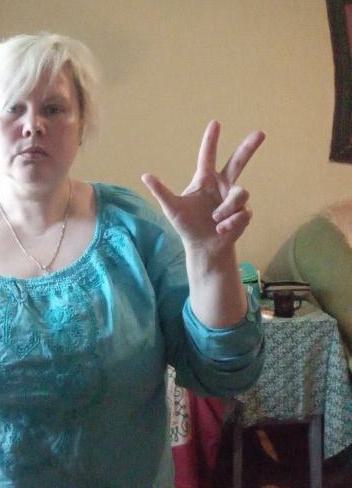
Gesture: three2